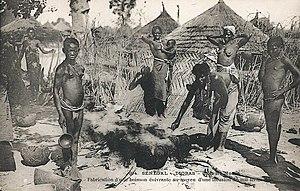
François-Edmond Fortier, Diobas. Chez les Nones. Fabrication d'une boisson enivrante au moyen d'une infusion de mil fermentée. Afrique Occidentale - Sénégal.
Les Nones sont un peuple de l'ouest du Sénégal. Ils font partie des Sérères.